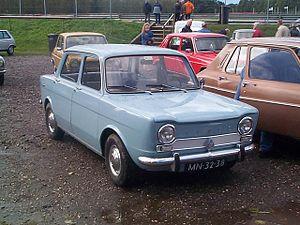
Mario Revelli de Beaumont, né le 25 juin 1907 à Rome et mort le 29 mai 1985 à Grugliasco, est un concepteur automobile italien.
Simca était, à l'origine, une firme automobile franco-italienne, créée par Fiat pour produire en France des véhicules sous licence, vendus sous la marque Simca-Fiat de 1935 à 1938 puis après, sous la seule marque Simca.